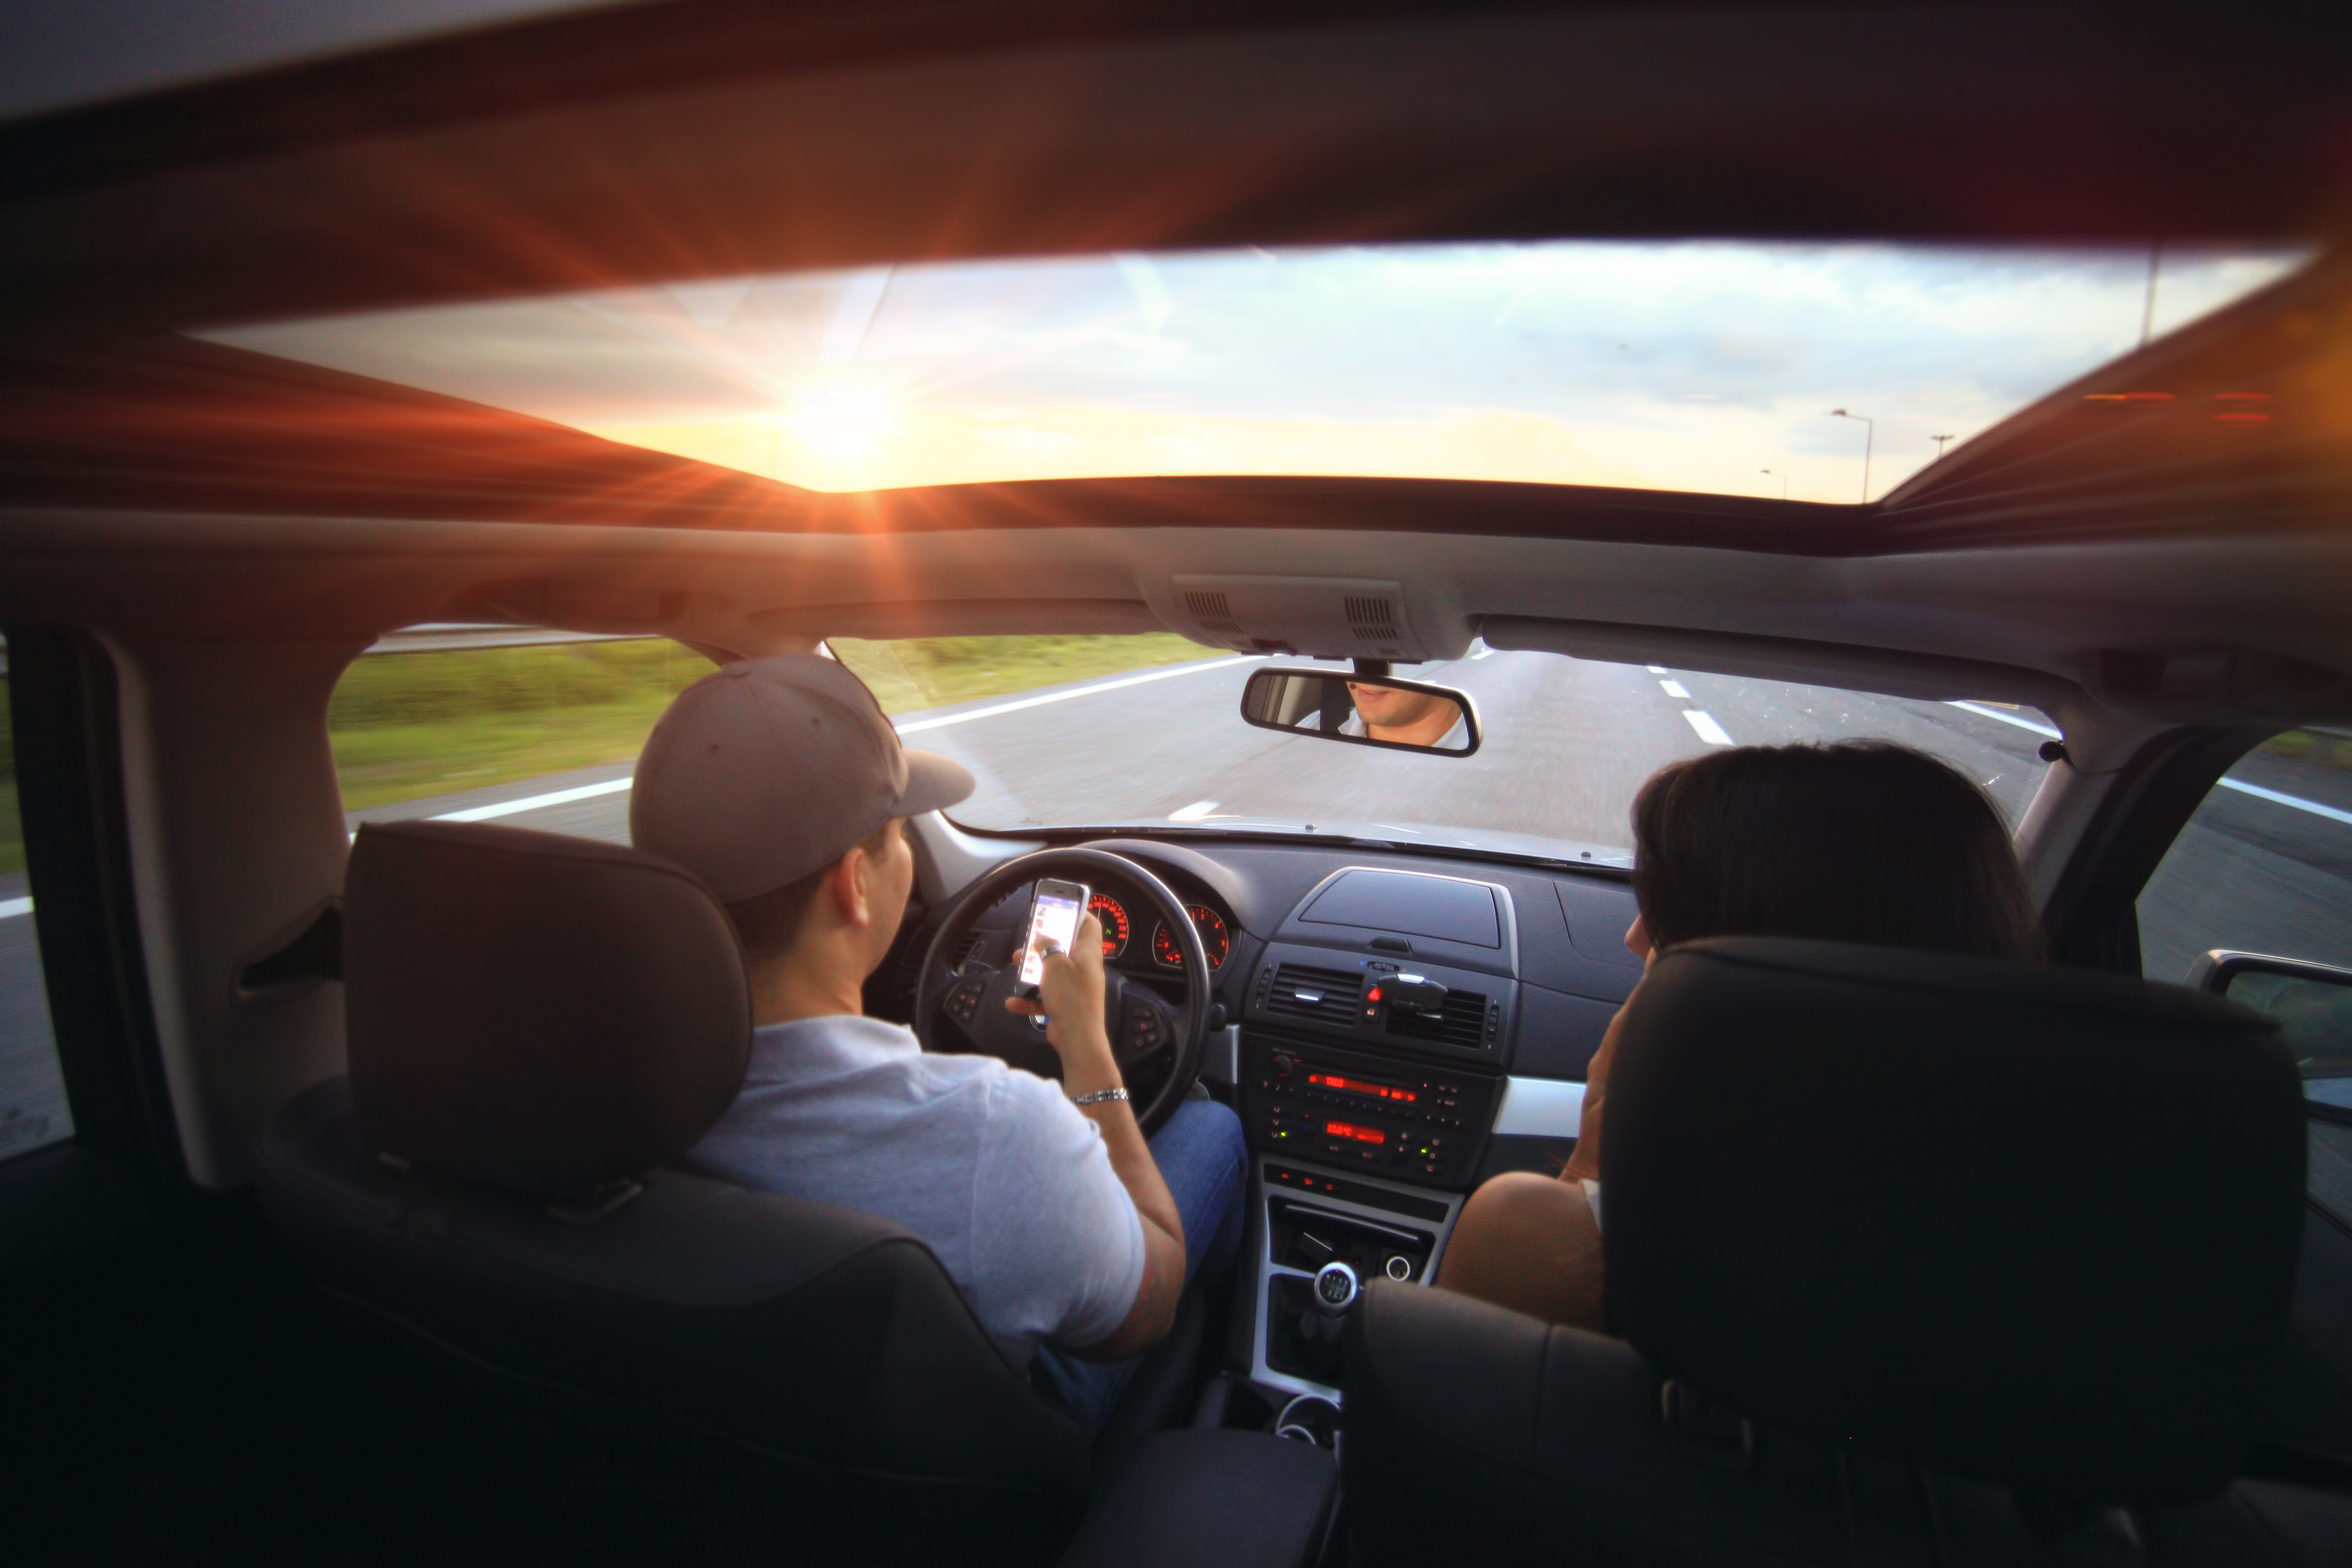
smartphone, people, road, street, car, highway, driving, transportation, vehicle, roadtrip, mobile phone, texting, sedan, accident, driver, discussion, dangerous, city car, illegal, land vehicle, automobile make, automotive exterior, automotive design, luxury vehicle, family car, discussing